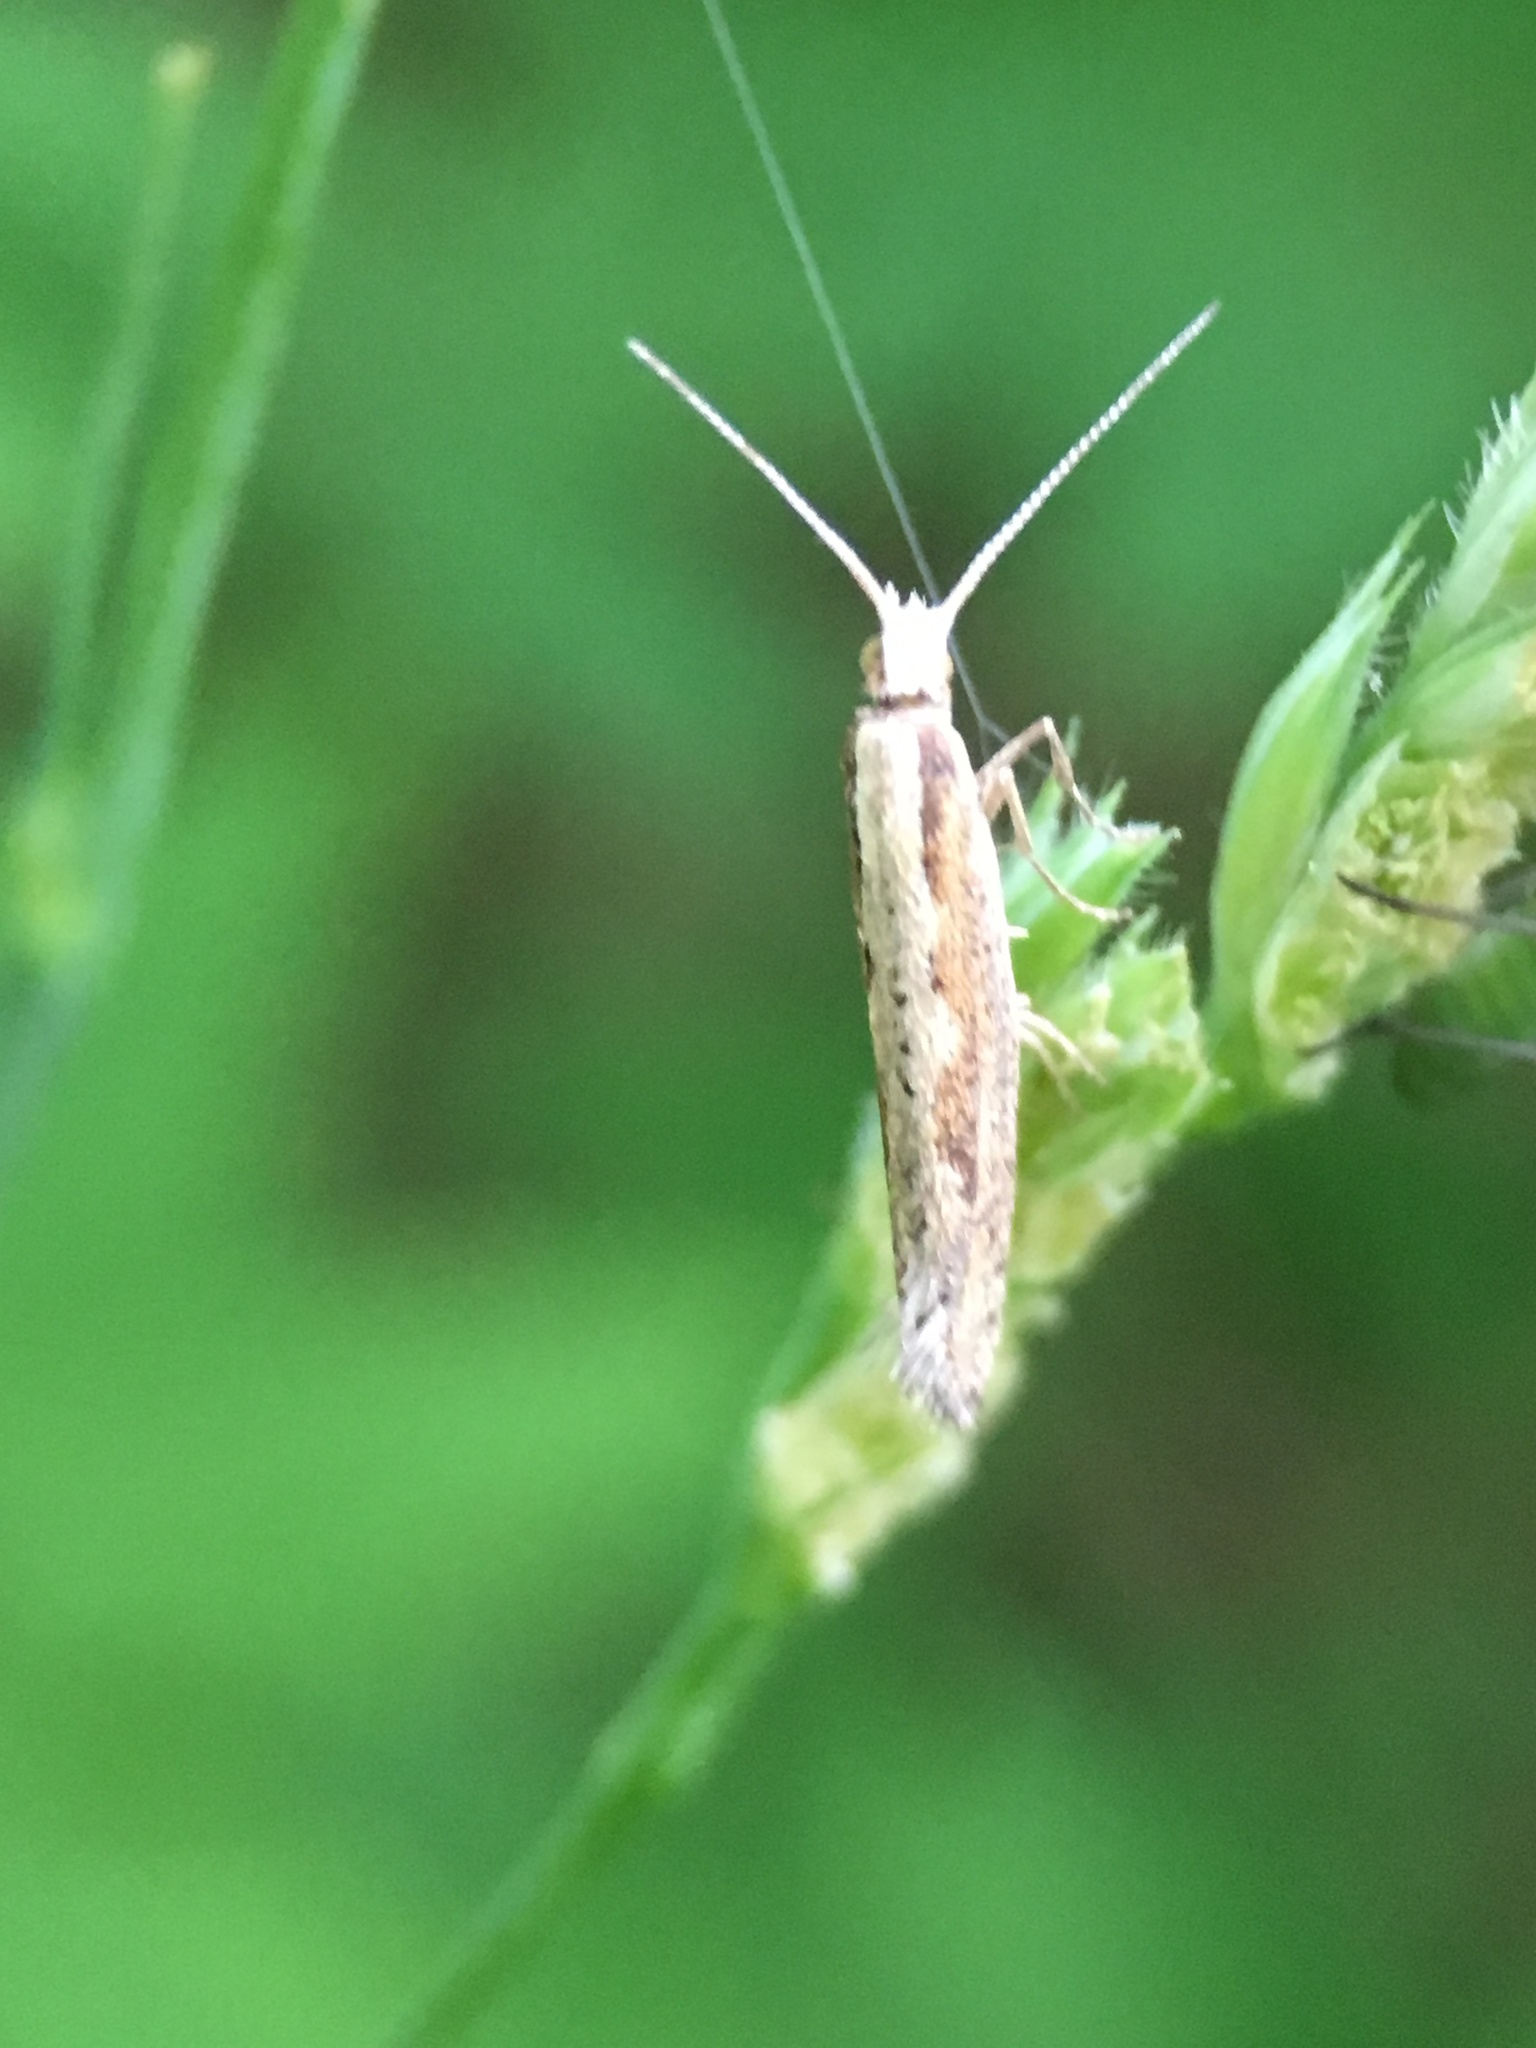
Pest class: diamondback_moth